Wedding of Crown Prince Tupoutoʻa ʻUlukalala and Sinaitakala Fakafanua

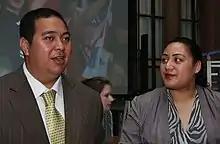
Ulukalala and Fakafanua at an Asia Pacific event in London in 2012.

Tupouto'a 'Ulukalala became Crown Prince of Tonga and first in line in royal succession in March 2012 following the death of King George Tupou V and the ascension of Tupou VI to the throne. The wedding ceremony marked the end of Tonga's one-hundred-day mourning period marking the death of George Tupou V, who died in March. The Crown Prince is the son of Tupou VI and the nephew of the late King George Tupou V.